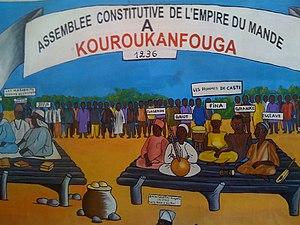
les marabouts
L’Empire du Mali est un État africain médiéval. Fondé au XIIIᵉ siècle par Soundiata Keita, il connut son apogée au XIVᵉ siècle. Il serait à l'origine de la charte du Manden. Il s’étendait et englobait de grande parties des actuels Mali, Guinée, Sénégal, Gambie, Burkina Faso, Côte d’Ivoire, Mauritanie.Ces 7 pays ont gardé des cultures très communes.